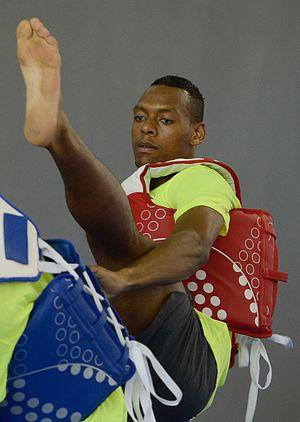
Maicon de Andrade Siqueira, né le 9 janvier 1993 à Ribeirão das Neves dans l'état du Minas Gerais est un taekwondoïste brésilien.